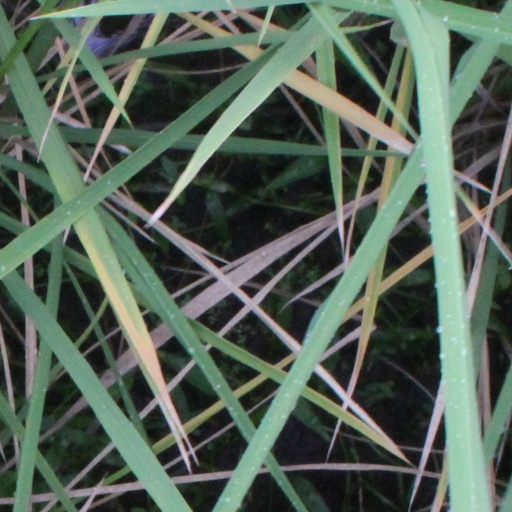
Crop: rice